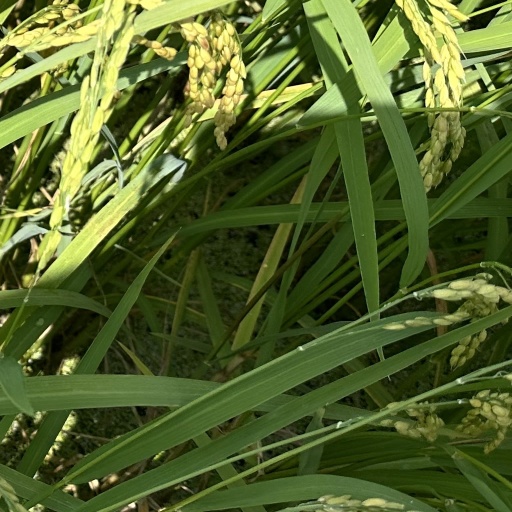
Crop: rice